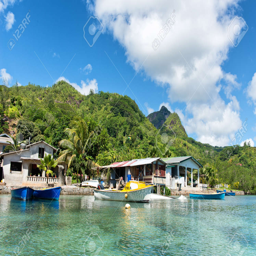
village by the sea stock photo